Grand Traverse Band of Ottawa and Chippewa Indians

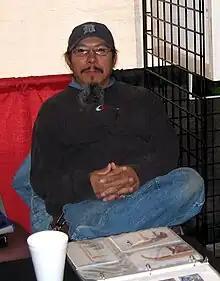
Dennis Esquivel, painter and fine woodworker, enrolled member of the Grand Traverse Band

The Grand Traverse Band of Ottawa and Chippewa Indians is a federally recognized Native American tribe located in northwest Michigan on the Leelanau Peninsula. Sandra Witherspoon is the current tribal chairperson, elected in May 2024 to a four-year term after succeeding David Arroyo, who served a single term from 2020 to 2024.